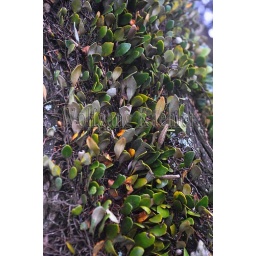
New zealand, oceania, south island, near dunedin, larnach castle garden, plants growing on tree trunk